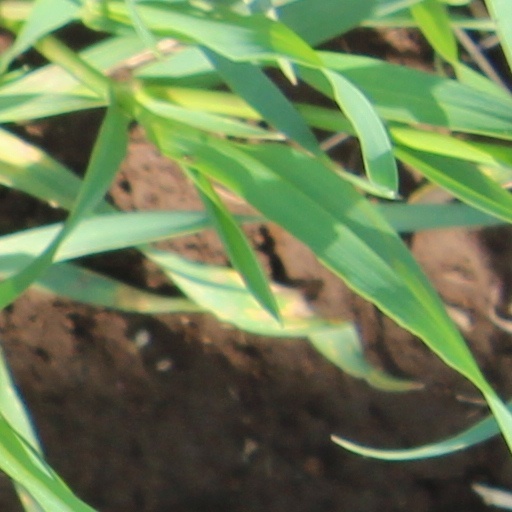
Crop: wheat